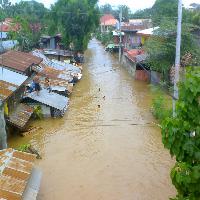
Weather: cloudy or overcast